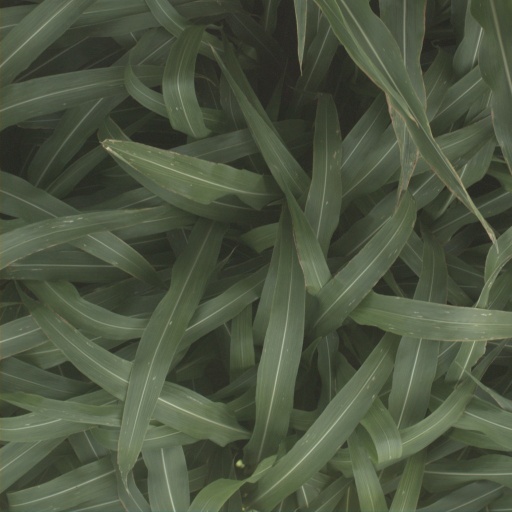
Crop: sorghum